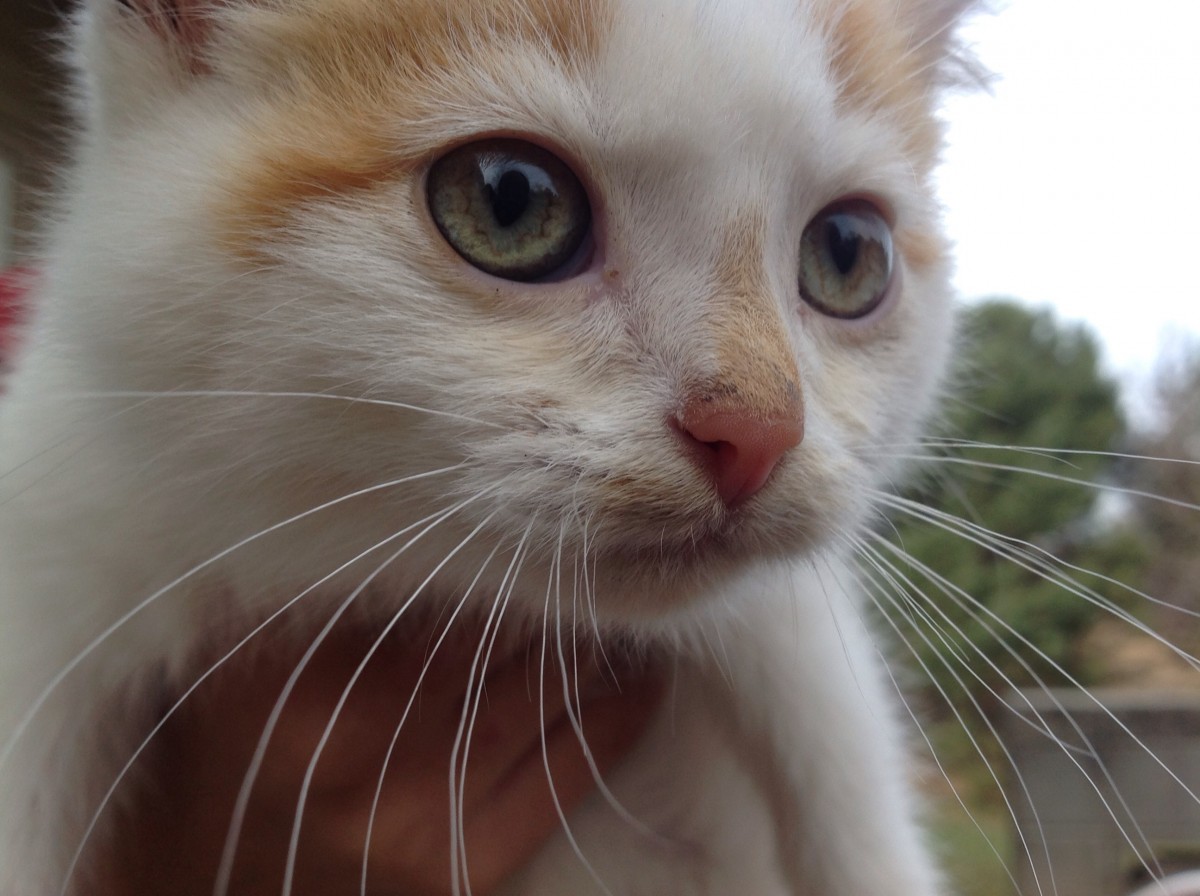
Tags: fauna, close up, nose, whiskers, vertebrate, small to medium sized cats, cat like mammal, carnivoran